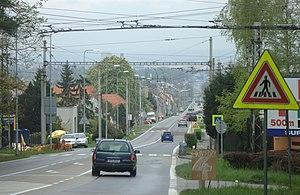
Borek est une commune du district de České Budějovice, dans la région de Bohême-du-Sud, en République tchèque. Sa population s'élevait à 1 595 habitants en 2020.